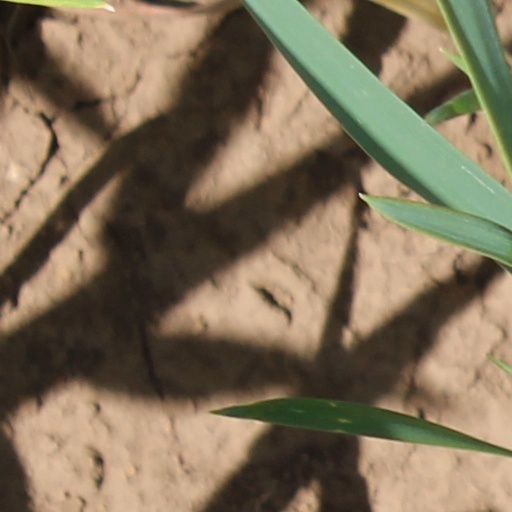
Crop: wheat